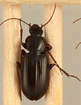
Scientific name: Calathus advena
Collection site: Niwot Ridge Mountain Research Station Site (NIWO), plot NIWO_007